Salah Nasr

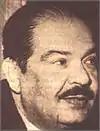

Salah Nasr (8 October 1920 – 5 March 1982) served as head of the Egyptian General Intelligence Directorate from 1957 to 1967. He retired citing health reasons following Egypt's defeat in the 1967 Six-Day War. He was succeeded by Amin Howeidi in the post.